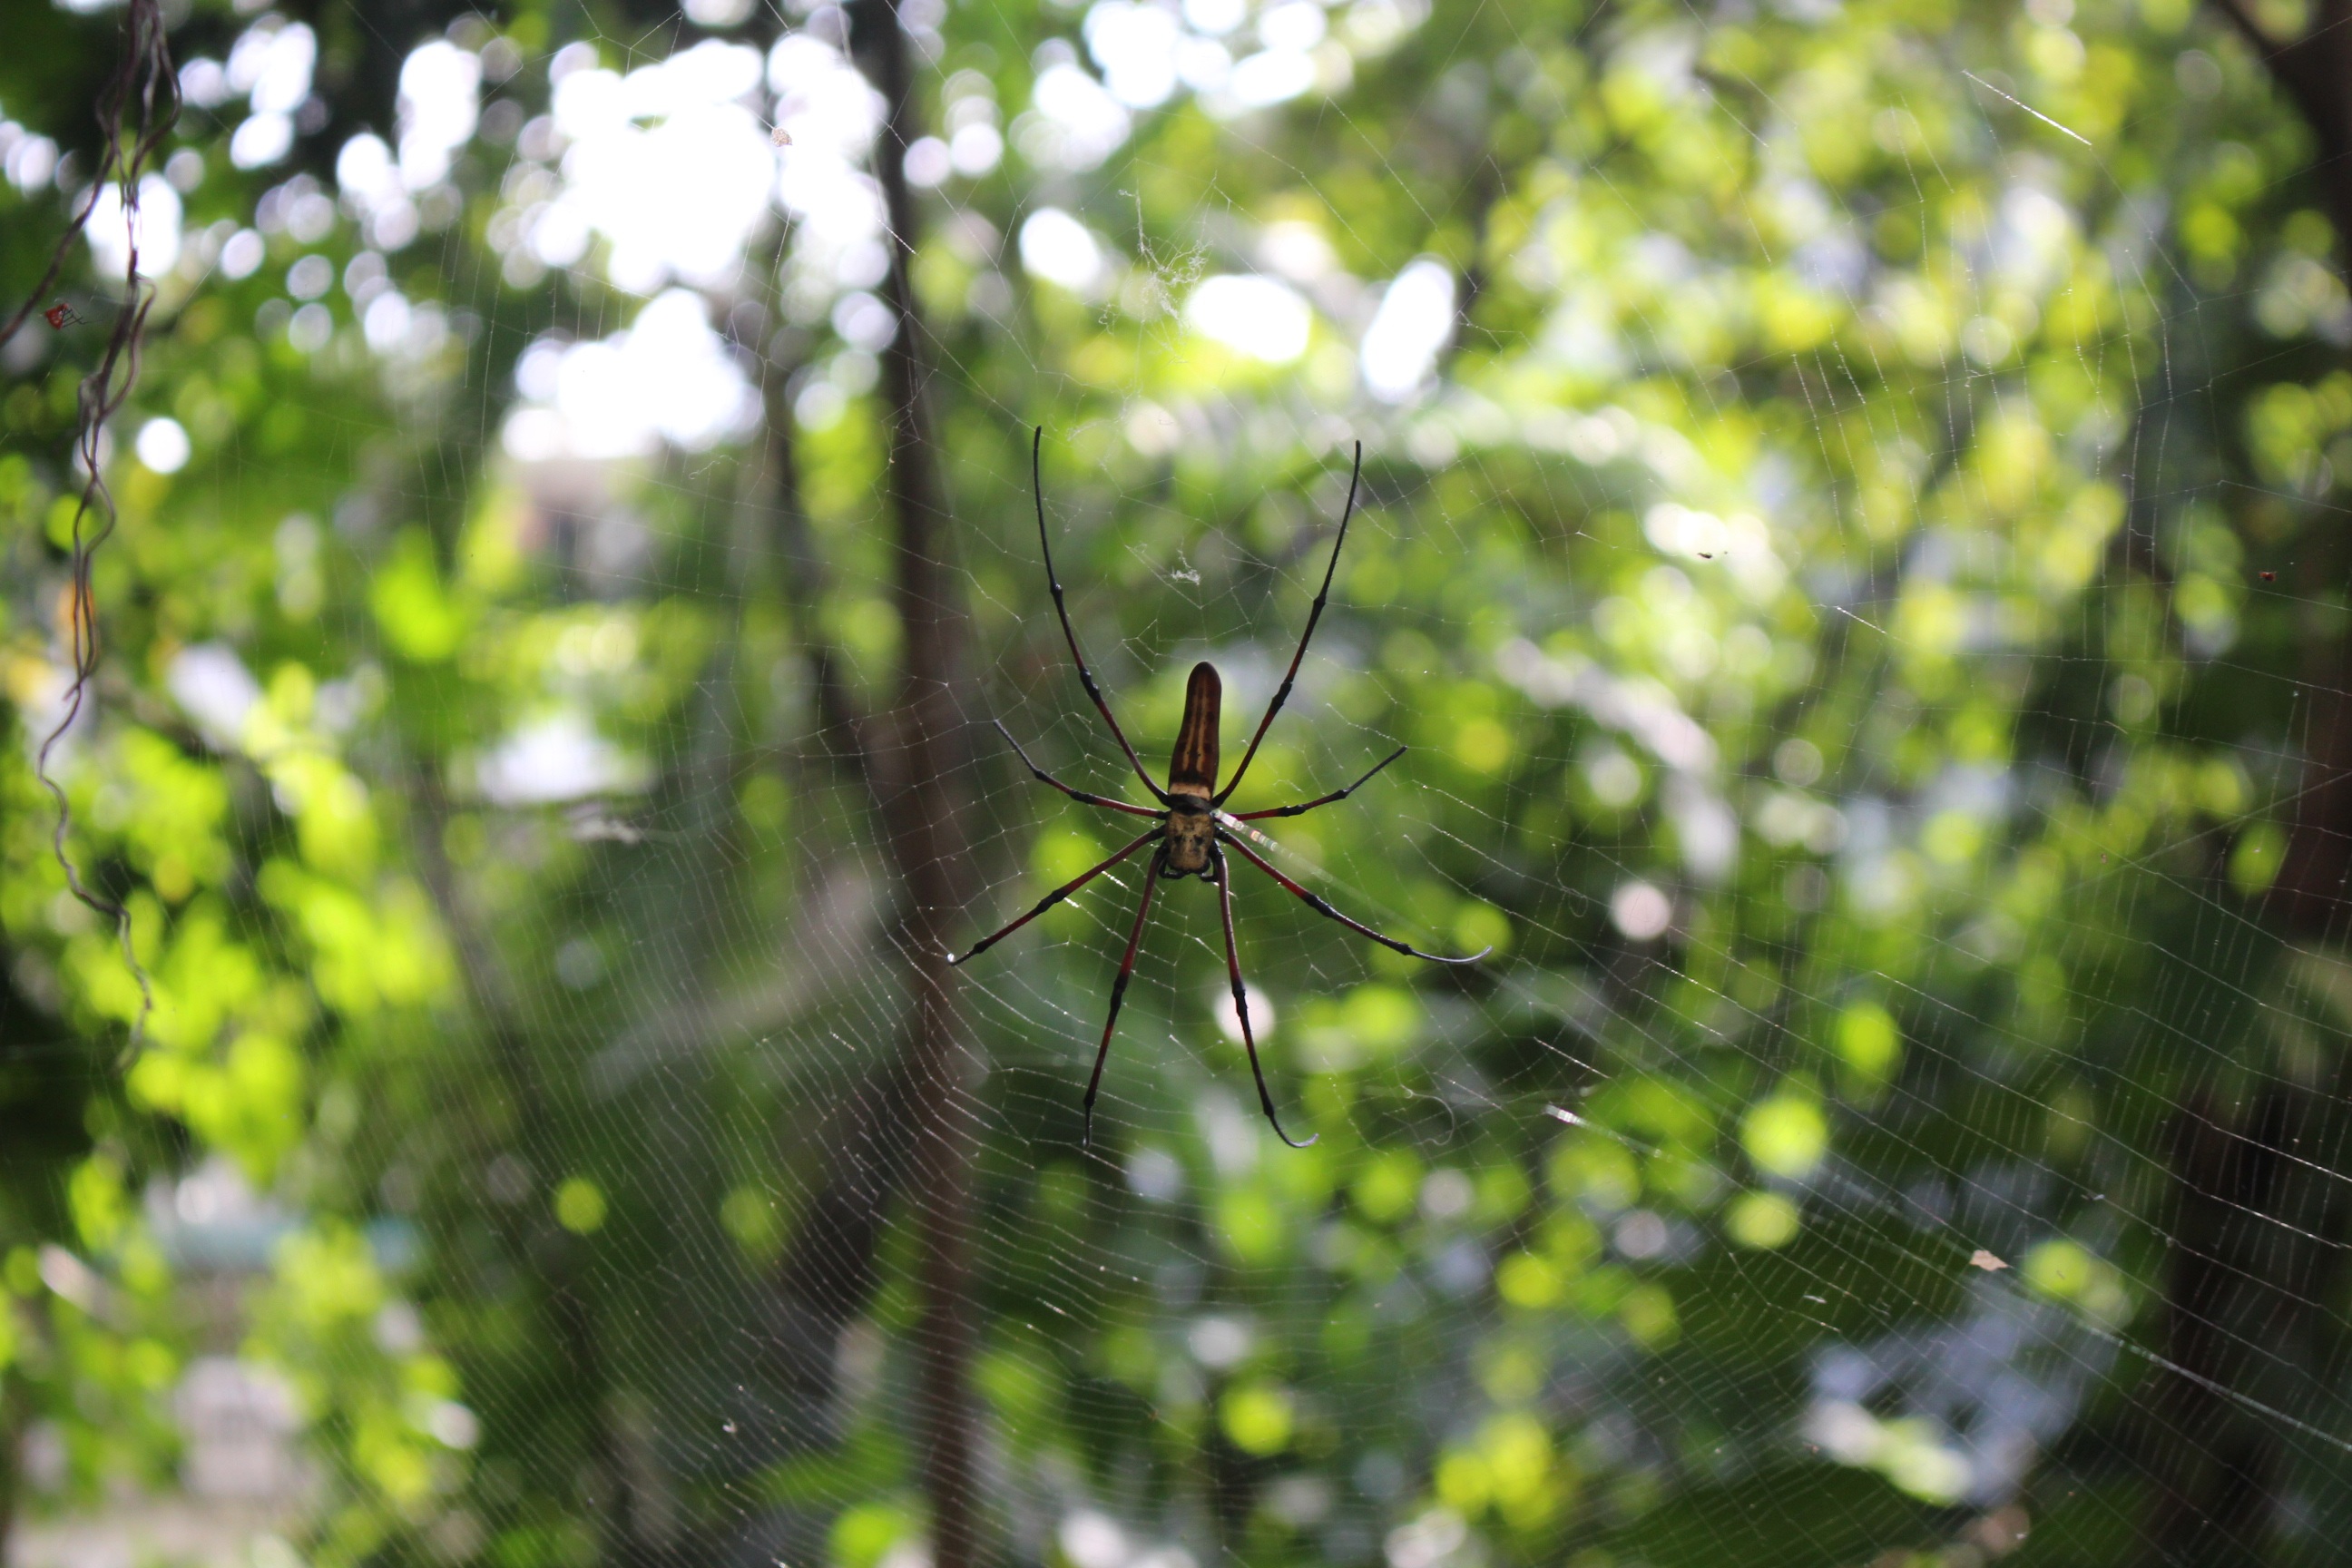
tree, nature, forest, grass, branch, sunlight, leaf, flower, animal, wildlife, green, jungle, insect, natural, autumn, botany, flora, fauna, invertebrate, spider web, spider, rainforest, woodland, habitat, macro photography, natural environment, woody plant